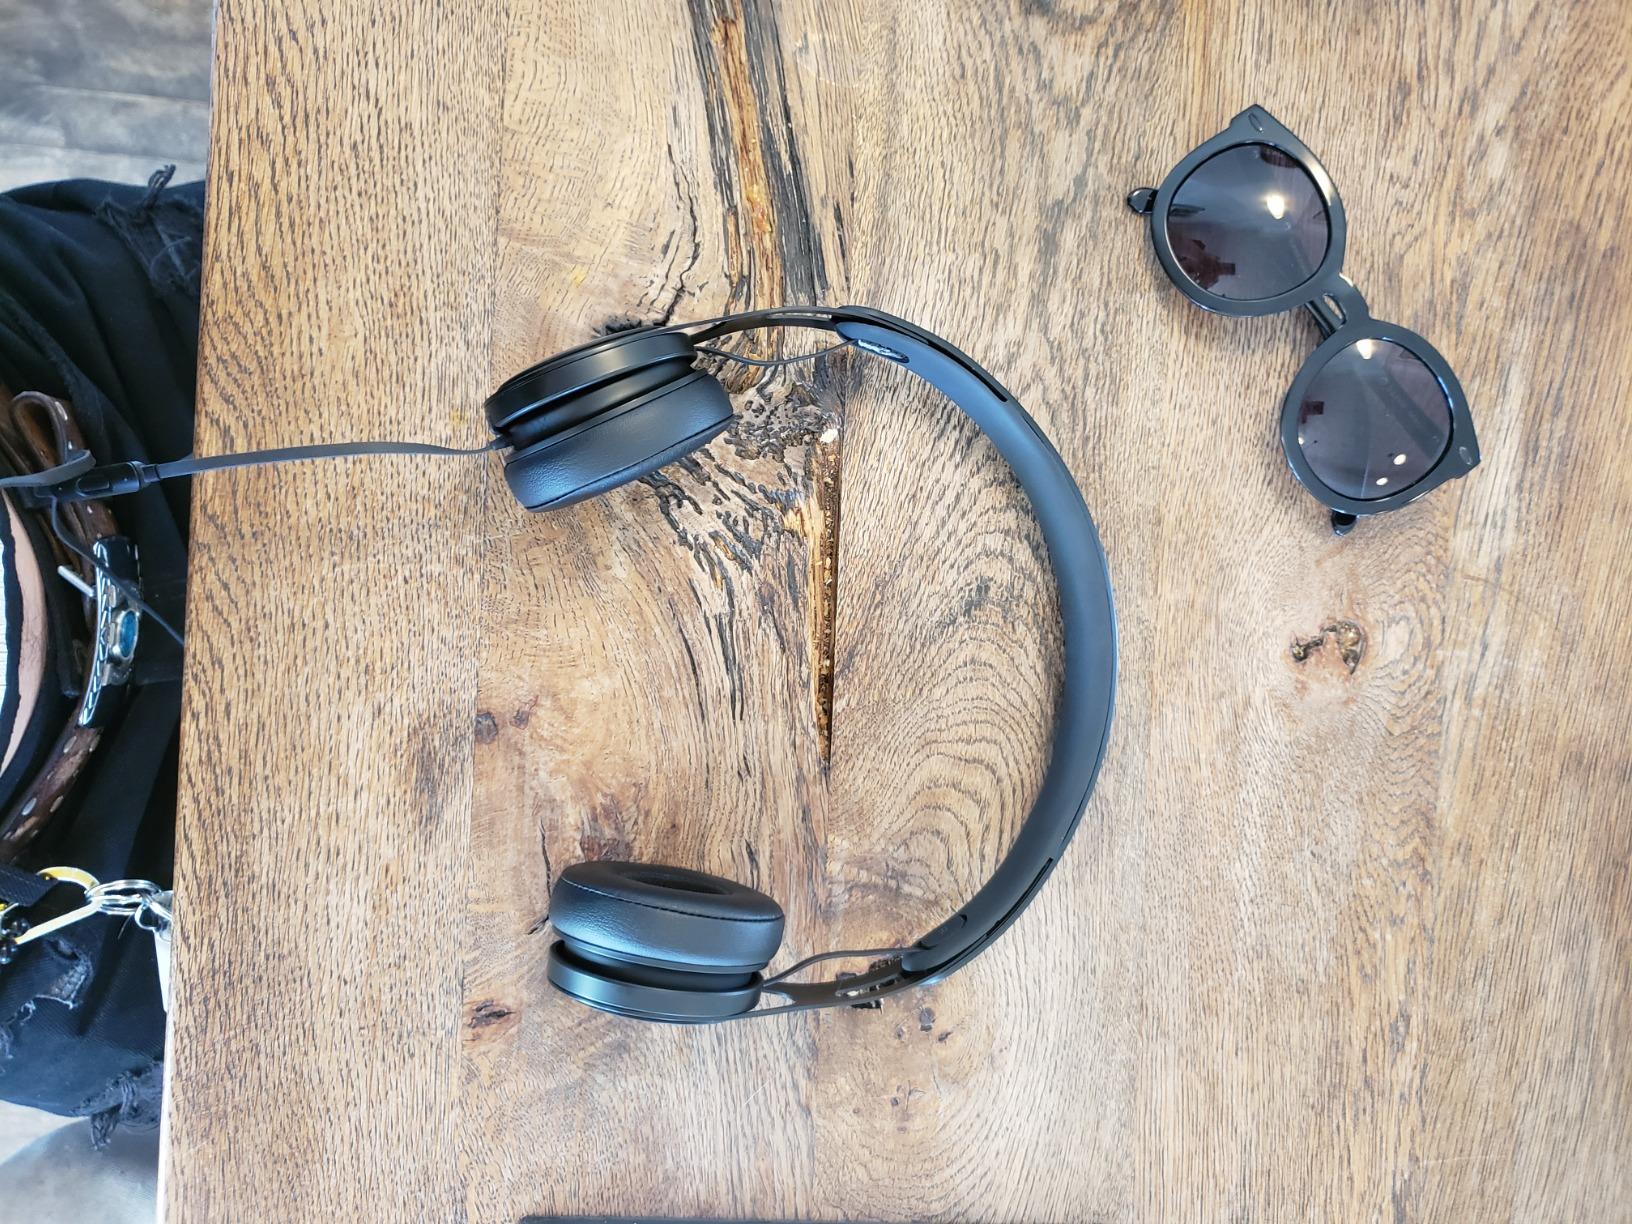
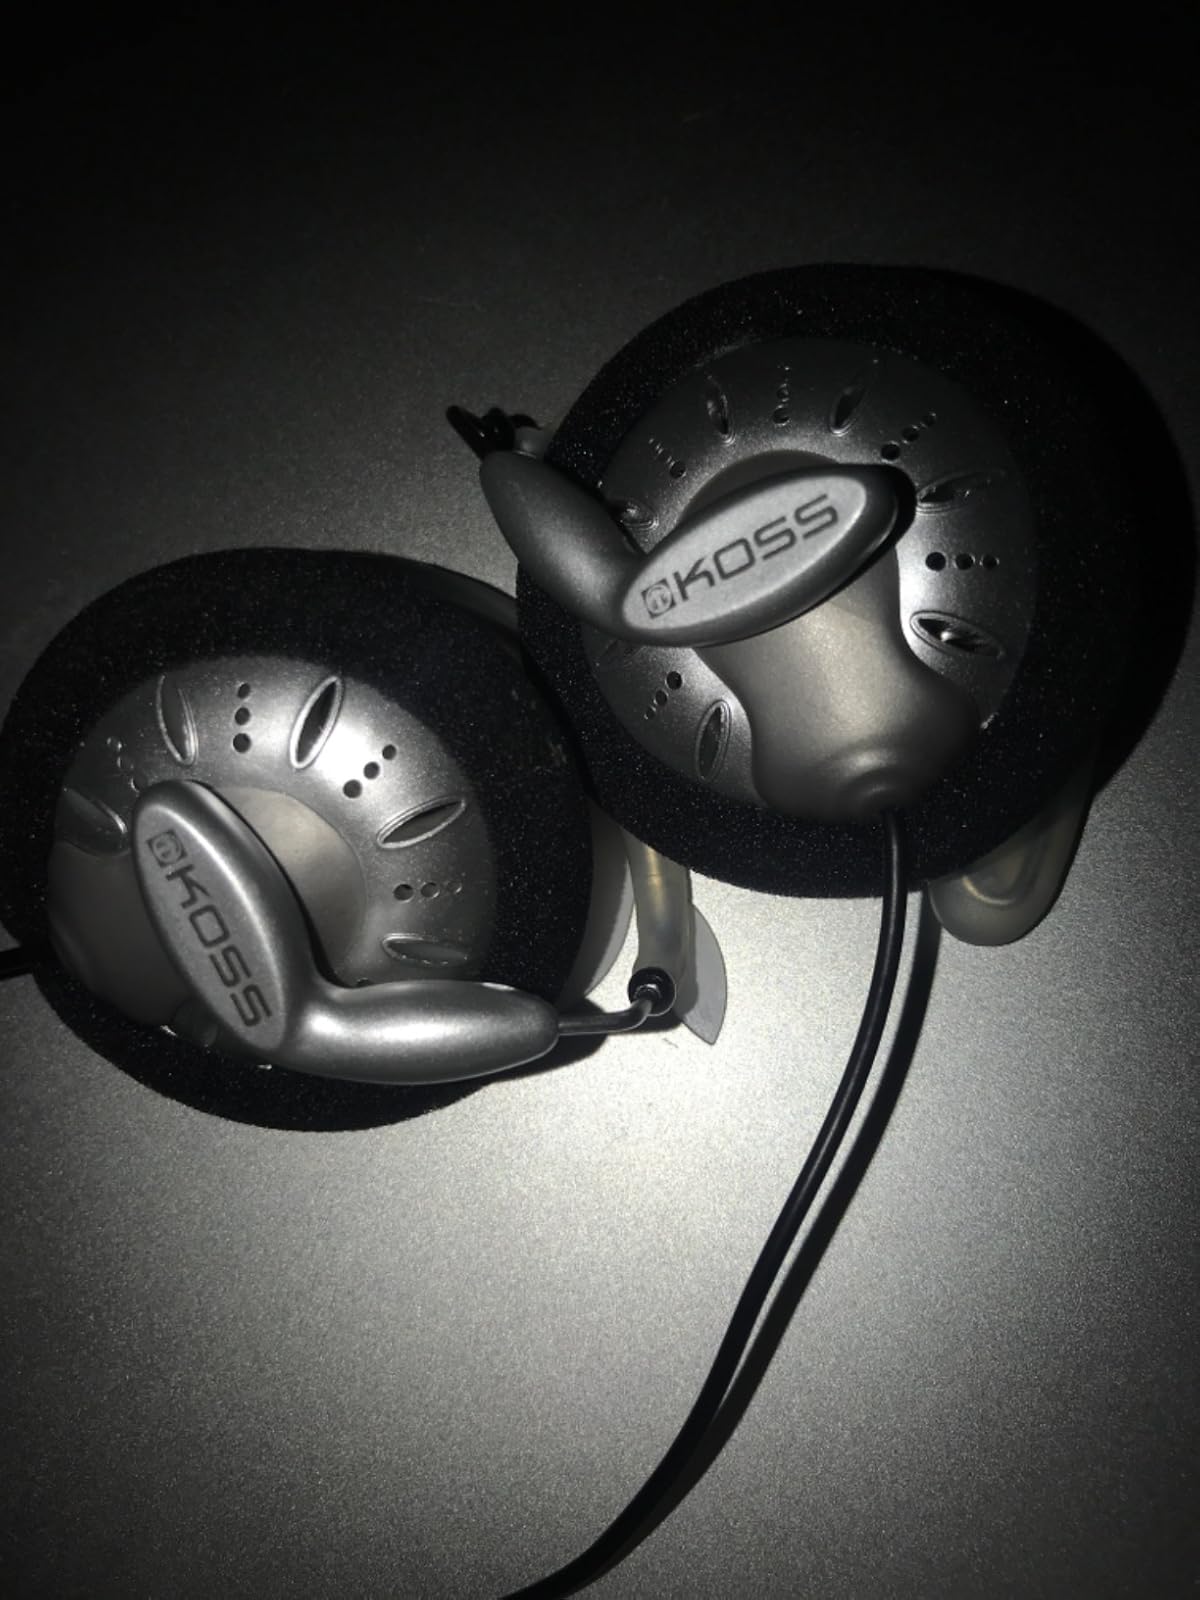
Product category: headphones
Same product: no